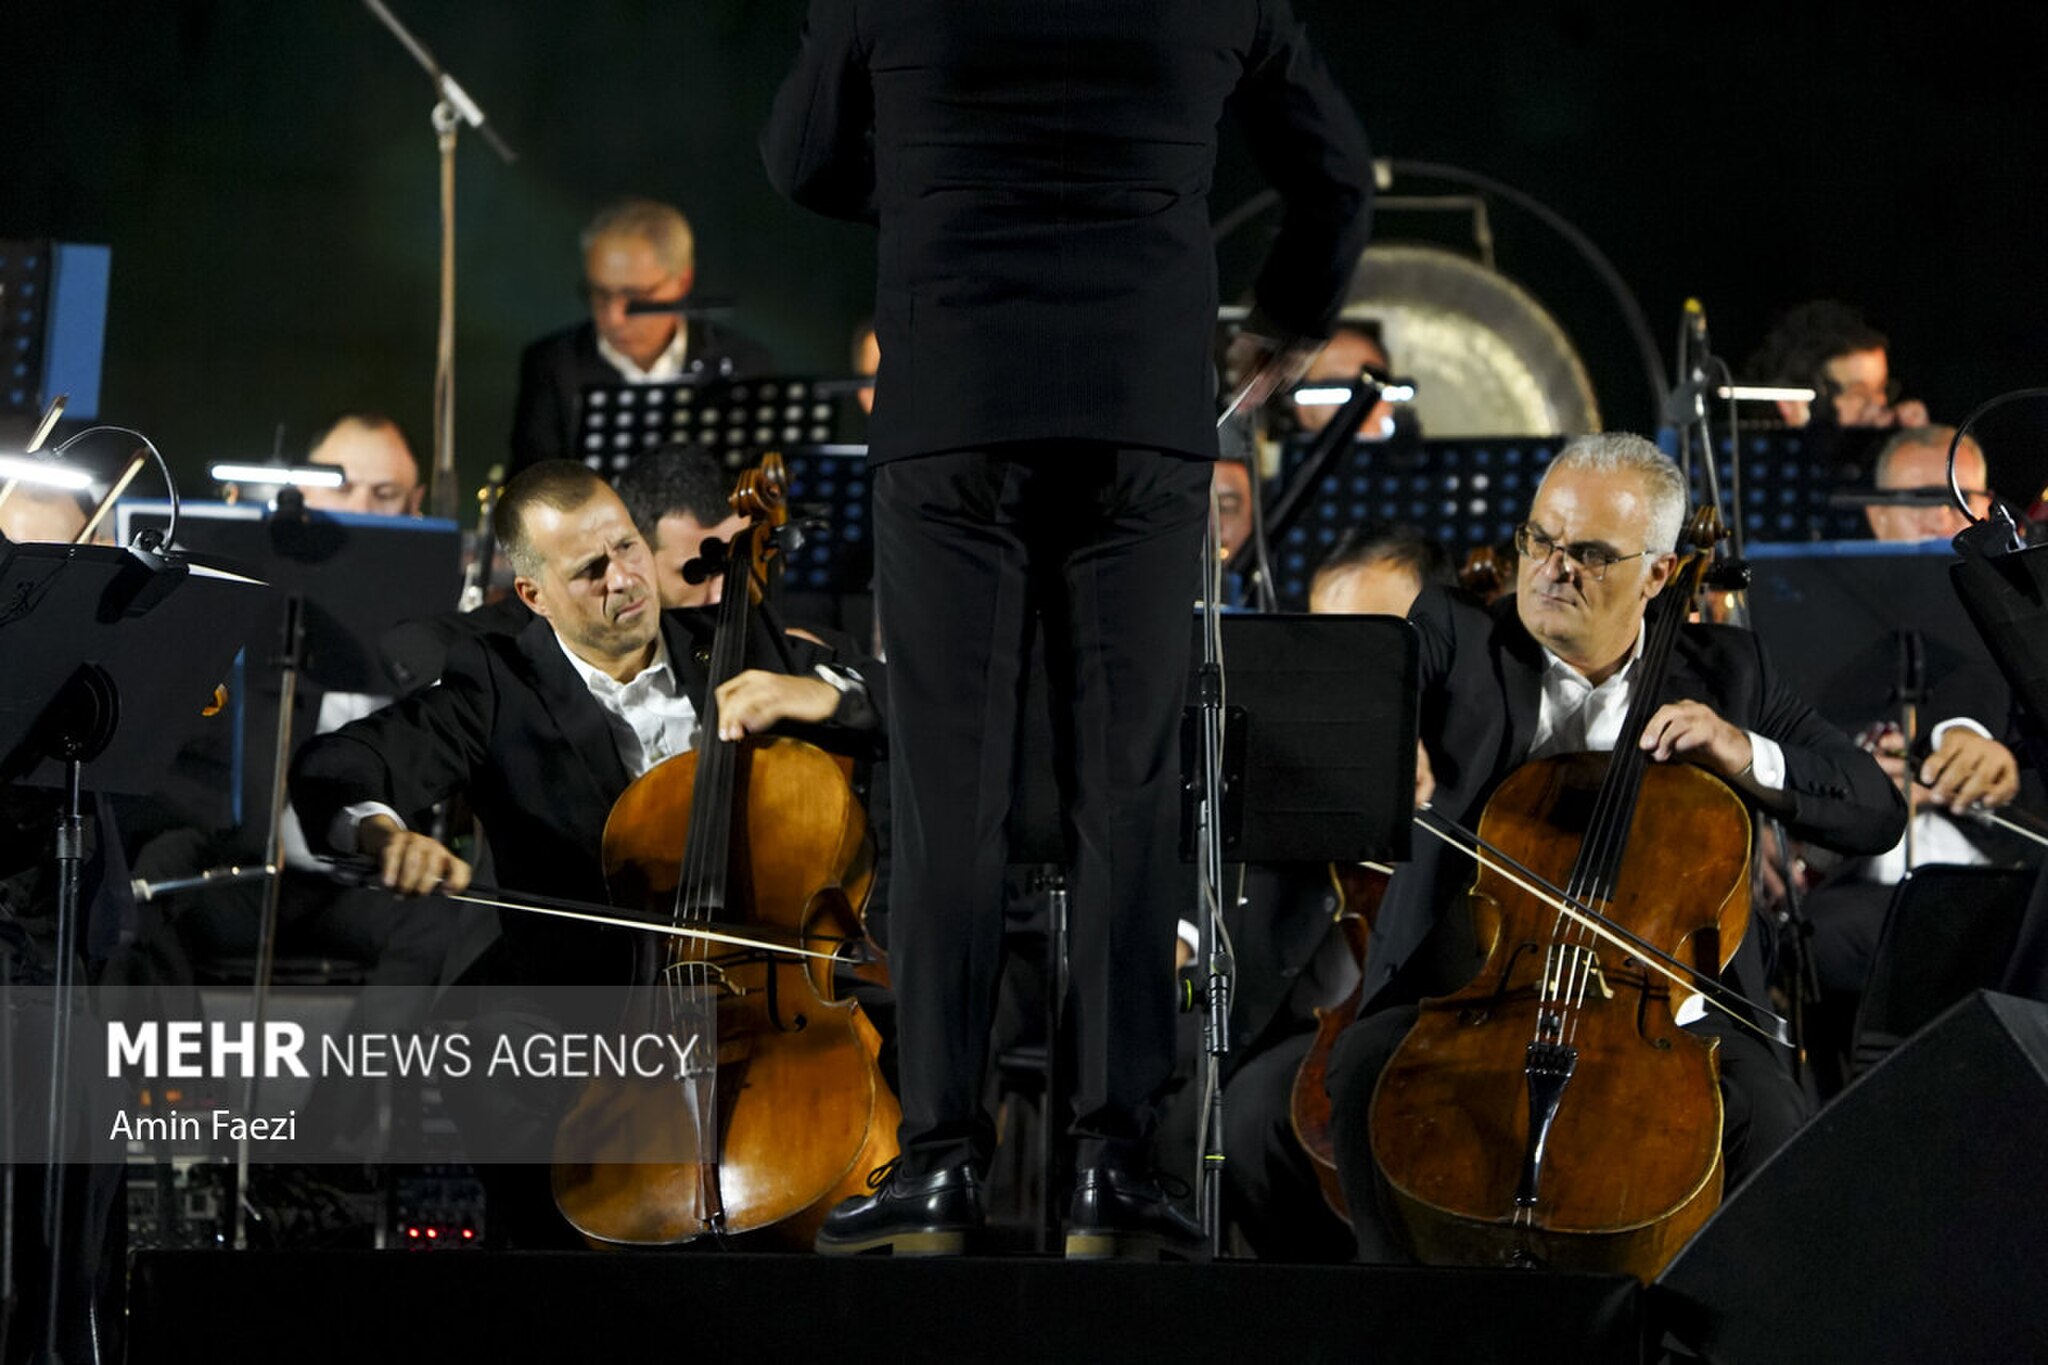
Title: 2025 Armenian Philharmonic Orchestra Performs in Persepolis 16 Mehr
Description: Translation of original description: The Armenian Philharmonic Orchestra performed at the Persepolis World Complex and in the presence of the people of Fars on the evening of Saturday, September 6
Date: Taken on 6 Sep 2025
Categories: Photos from Mehrnews.com, 2025 in Persepolis, Iran photographs taken on 2025-09-06, Armenian Philharmonic Orchestra, Photographs by Amin Faezi for Mehr News Agency